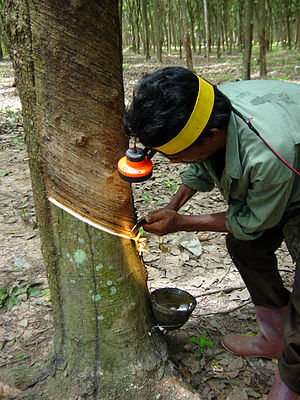
Thailand / Økonomi / Skovbrug
Gummitapning i det centrale sydlige Thailand (2004).
Thailand, officielt Kongeriget Thailand, tidligere kaldet Siam, er et kongerige i Sydøstasien. Det grænser til Myanmar, Laos, Cambodja og strækker sig også ned ad Malaccahalvøen til Malaysia. Medlem af ASEAN.